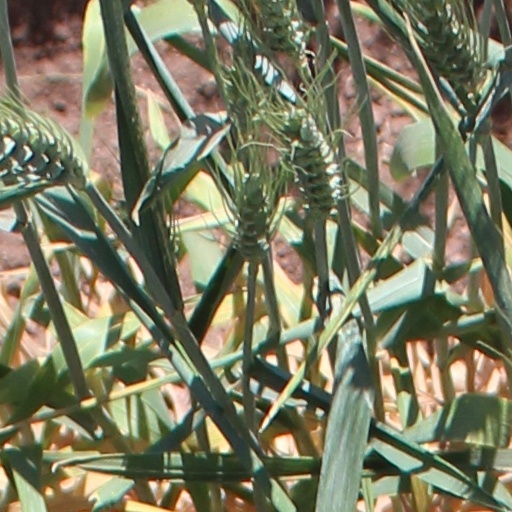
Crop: wheat